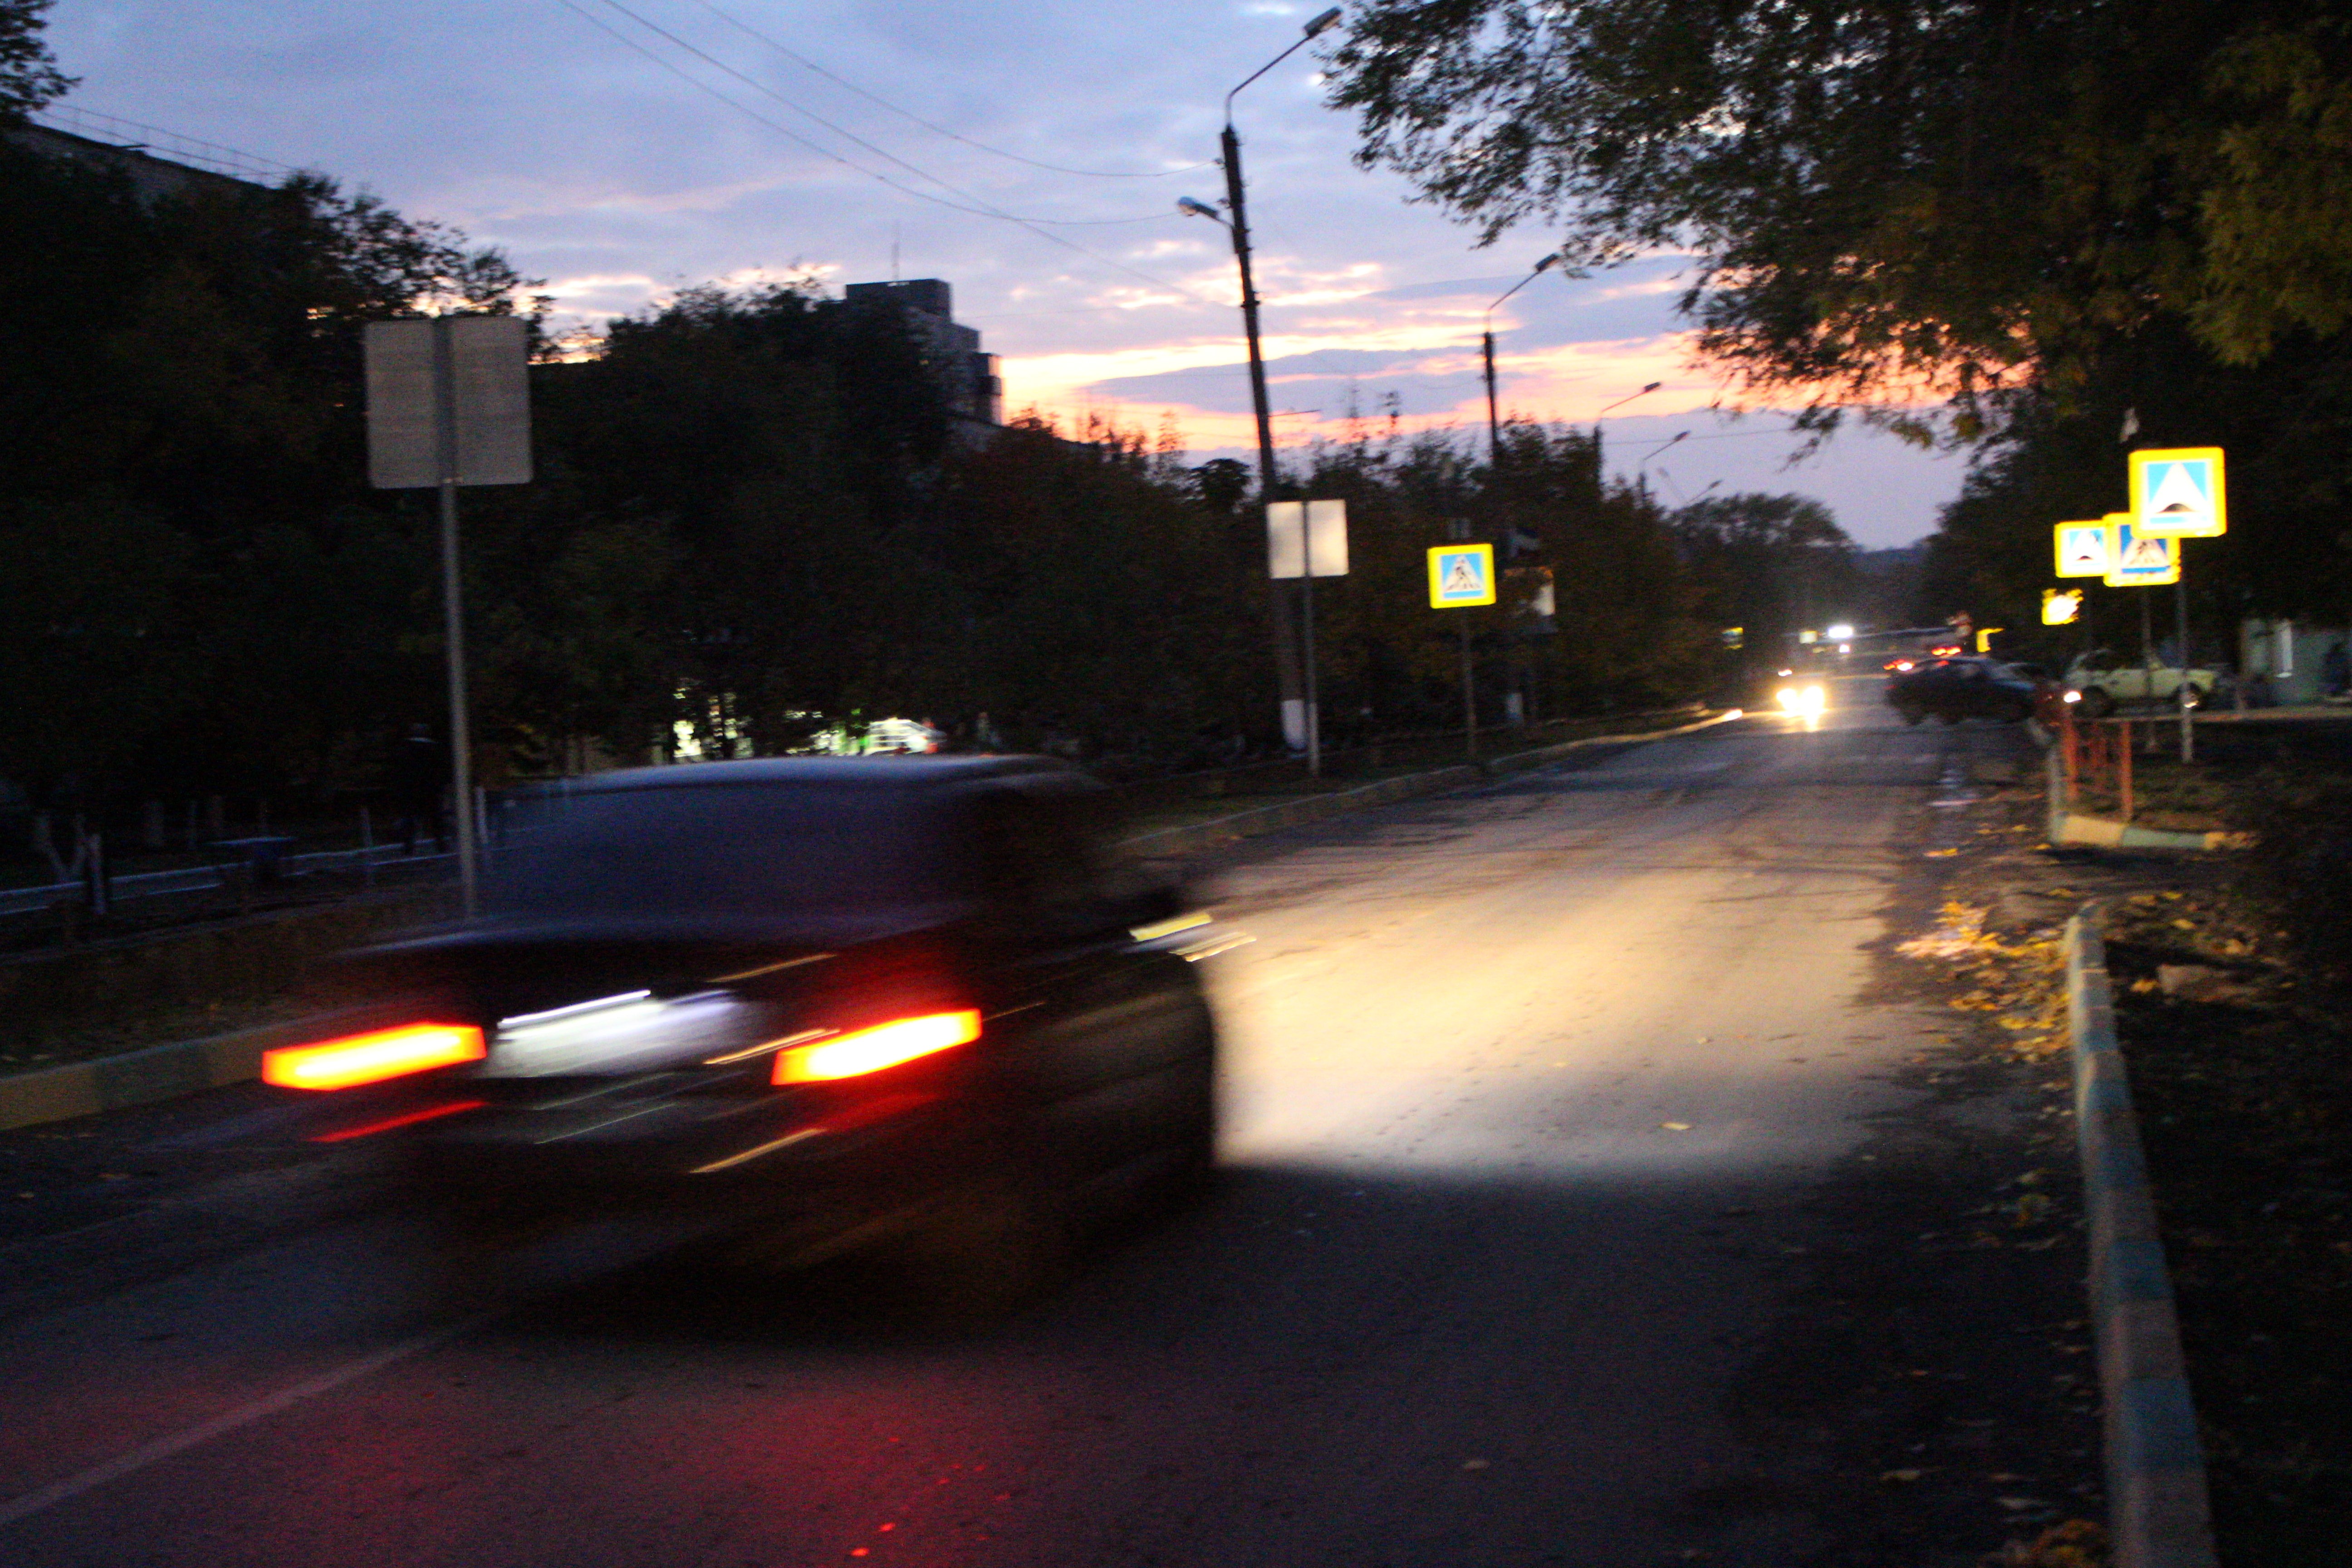
night, car, road, lane, asphalt, infrastructure, sky, mode of transport, luxury vehicle, evening, light, street, tree, traffic, morning, dusk, reflection, vehicle, street light, road surface, family car, highway, sunset, plant, sunlight, darkness, city, compact car, city car, signaling device